Run Fatboy Run

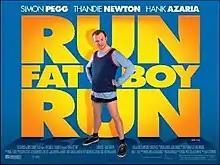
British theatrical release poster

Run Fatboy Run (also written Run, Fatboy, Run) is a 2007 comedy film directed by David Schwimmer, written by Michael Ian Black and Simon Pegg, and starring Pegg, Dylan Moran, Thandiwe Newton, Harish Patel, India de Beaufort and Hank Azaria. It was released in the United Kingdom on 7 September 2007, in Canada on 10 September 2007, and in the United States on 28 March 2008.